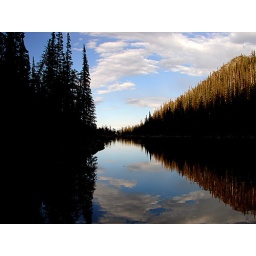
a beautiful lake in rock mountain national park